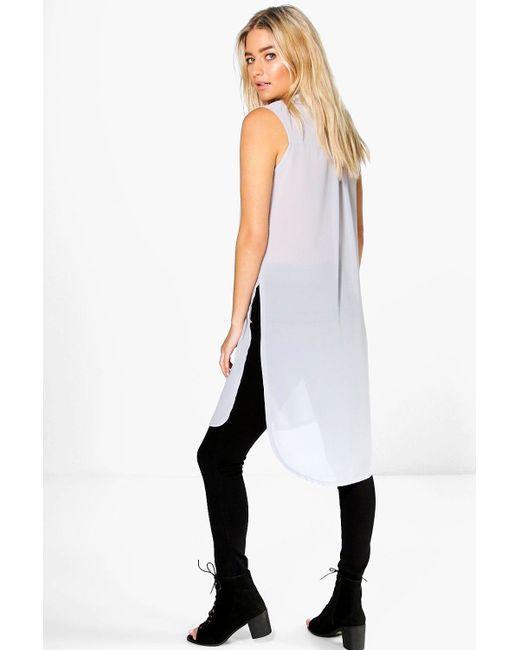
Loose Fit ärmelloses Baumwoll-graues Top für Damen